Uma Regmi

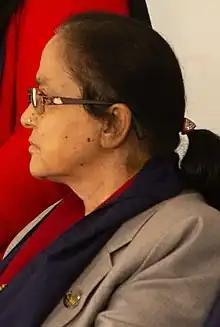
Regmi in 2021

Uma Regmi, is a Nepali politician and former Minister for Women, Children and Senior Citizens of Nepal. She is a member of House of Representatives selected through PR (proportional representation) system, belongs to the Nepali Congress party. Regmi is also the current President of the Nepal Women Association (NWA) which is a sister wing of Nepali Congress.